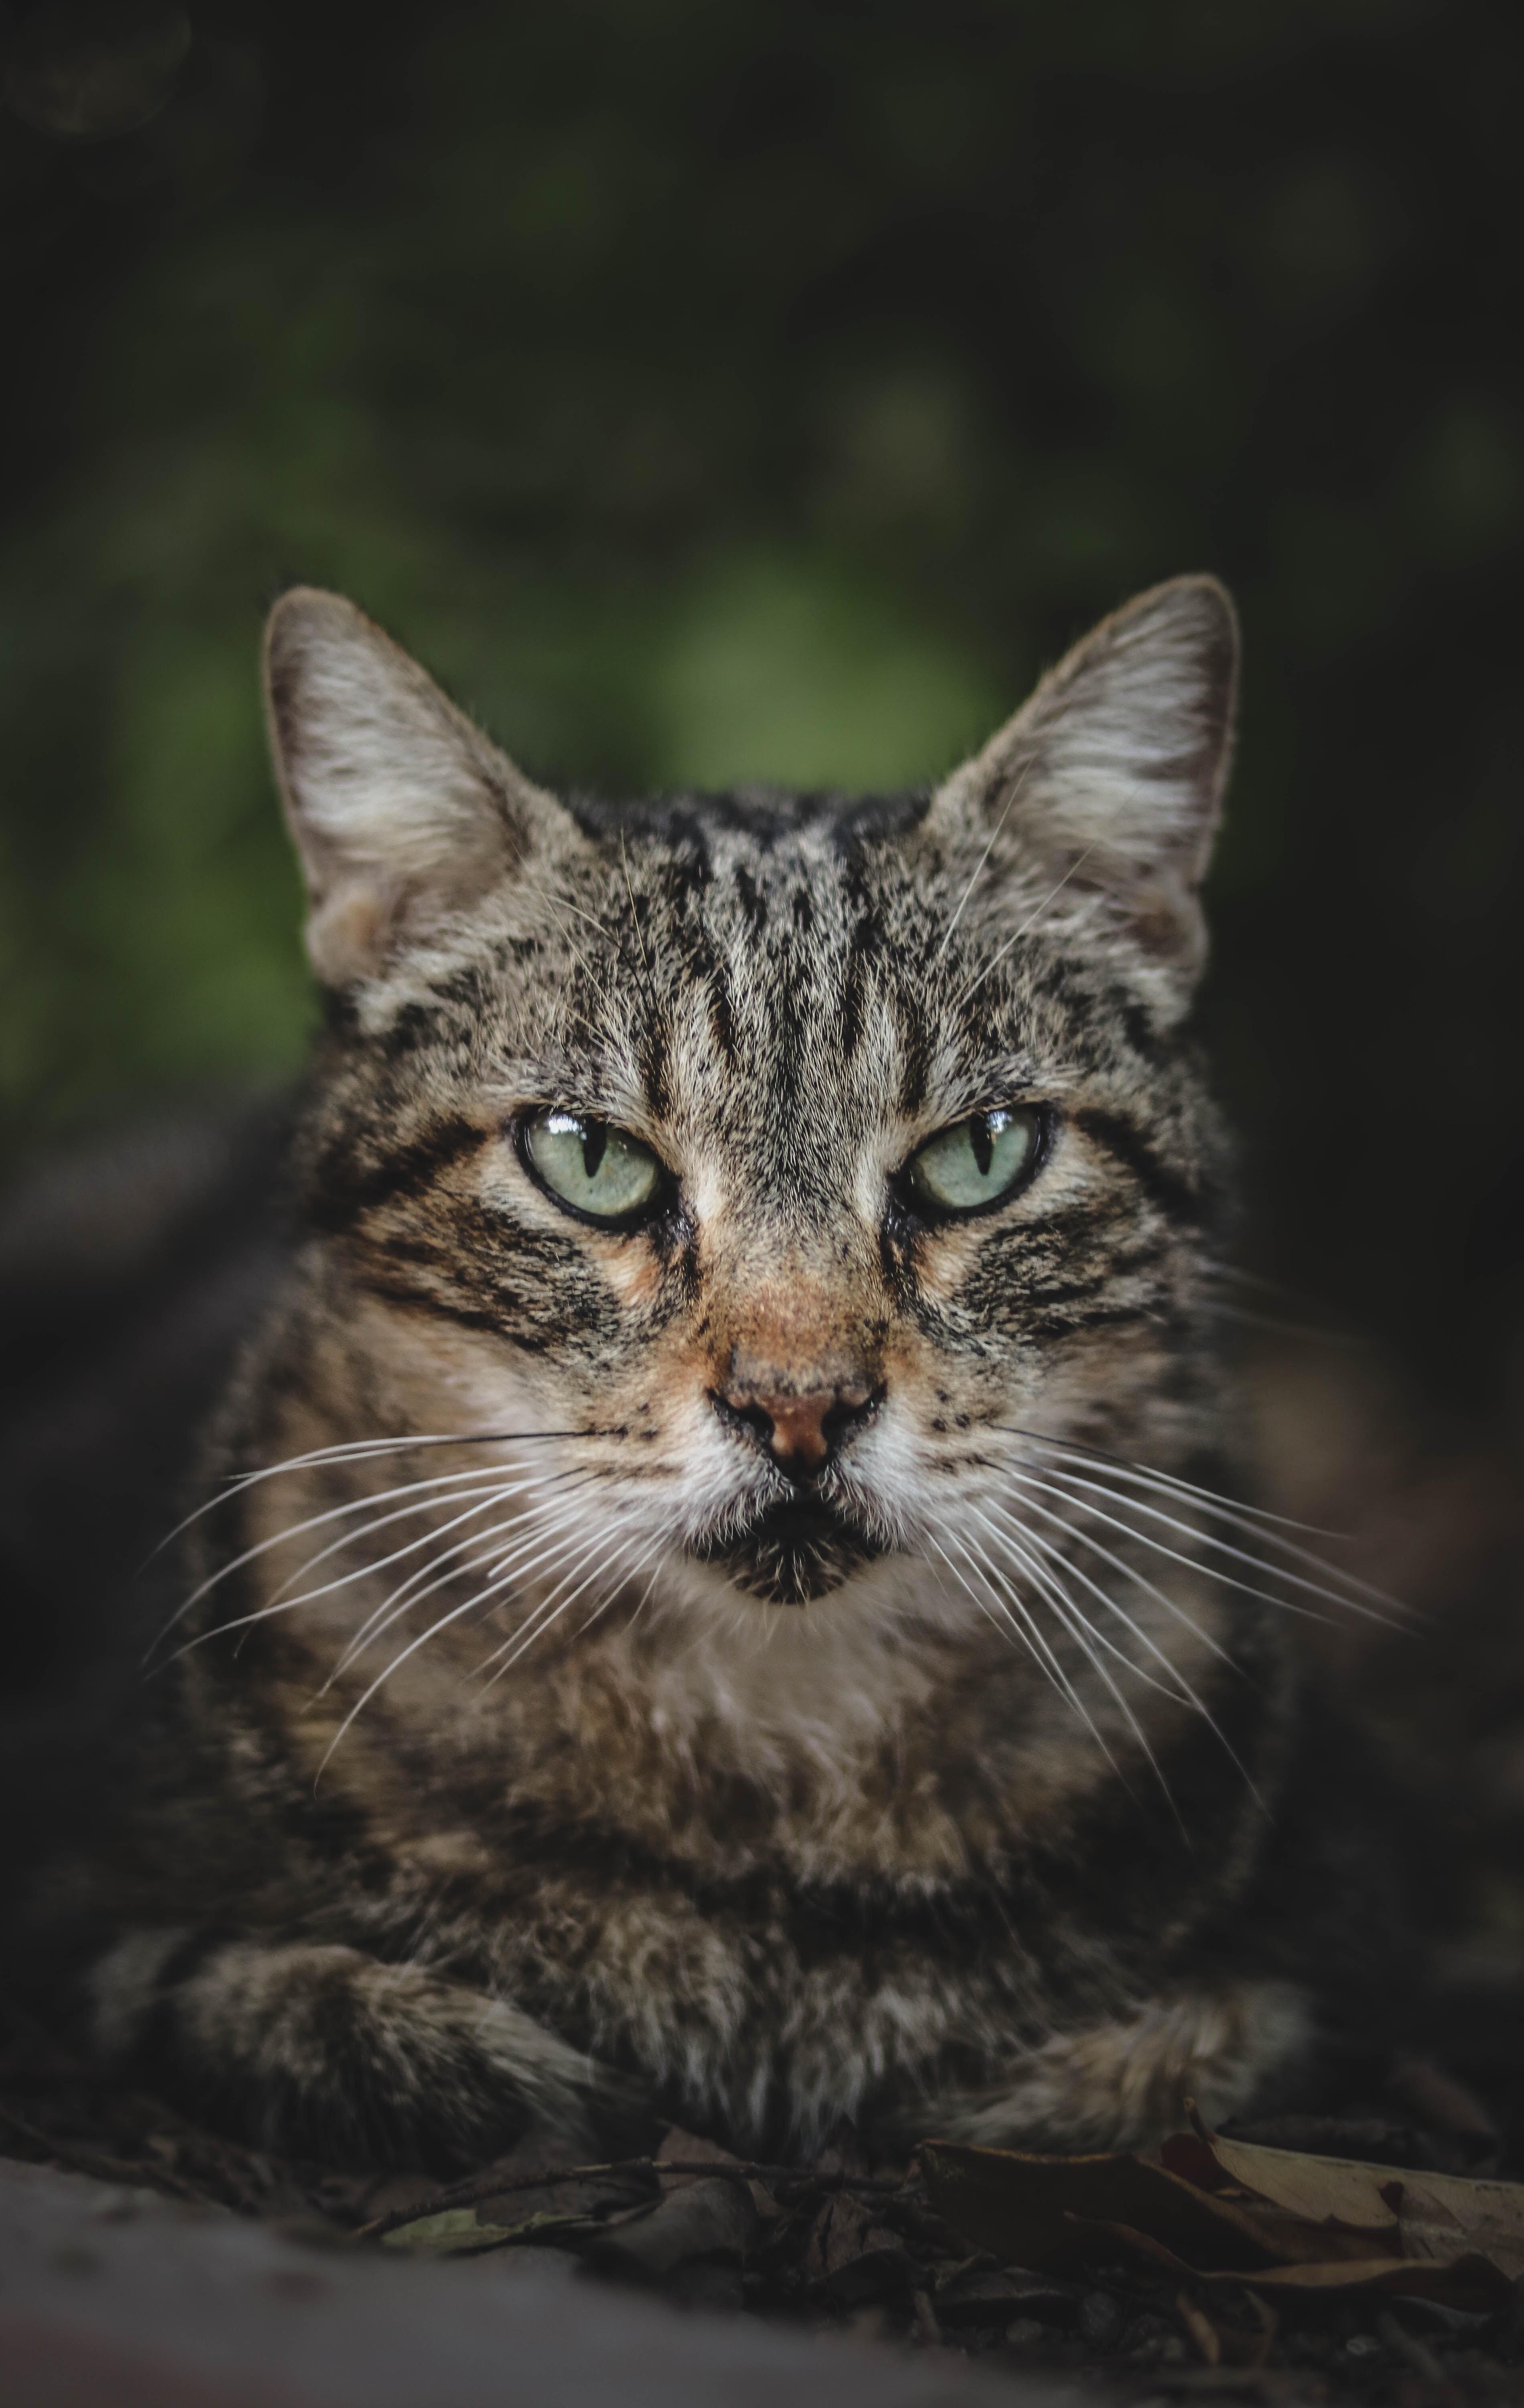
cat